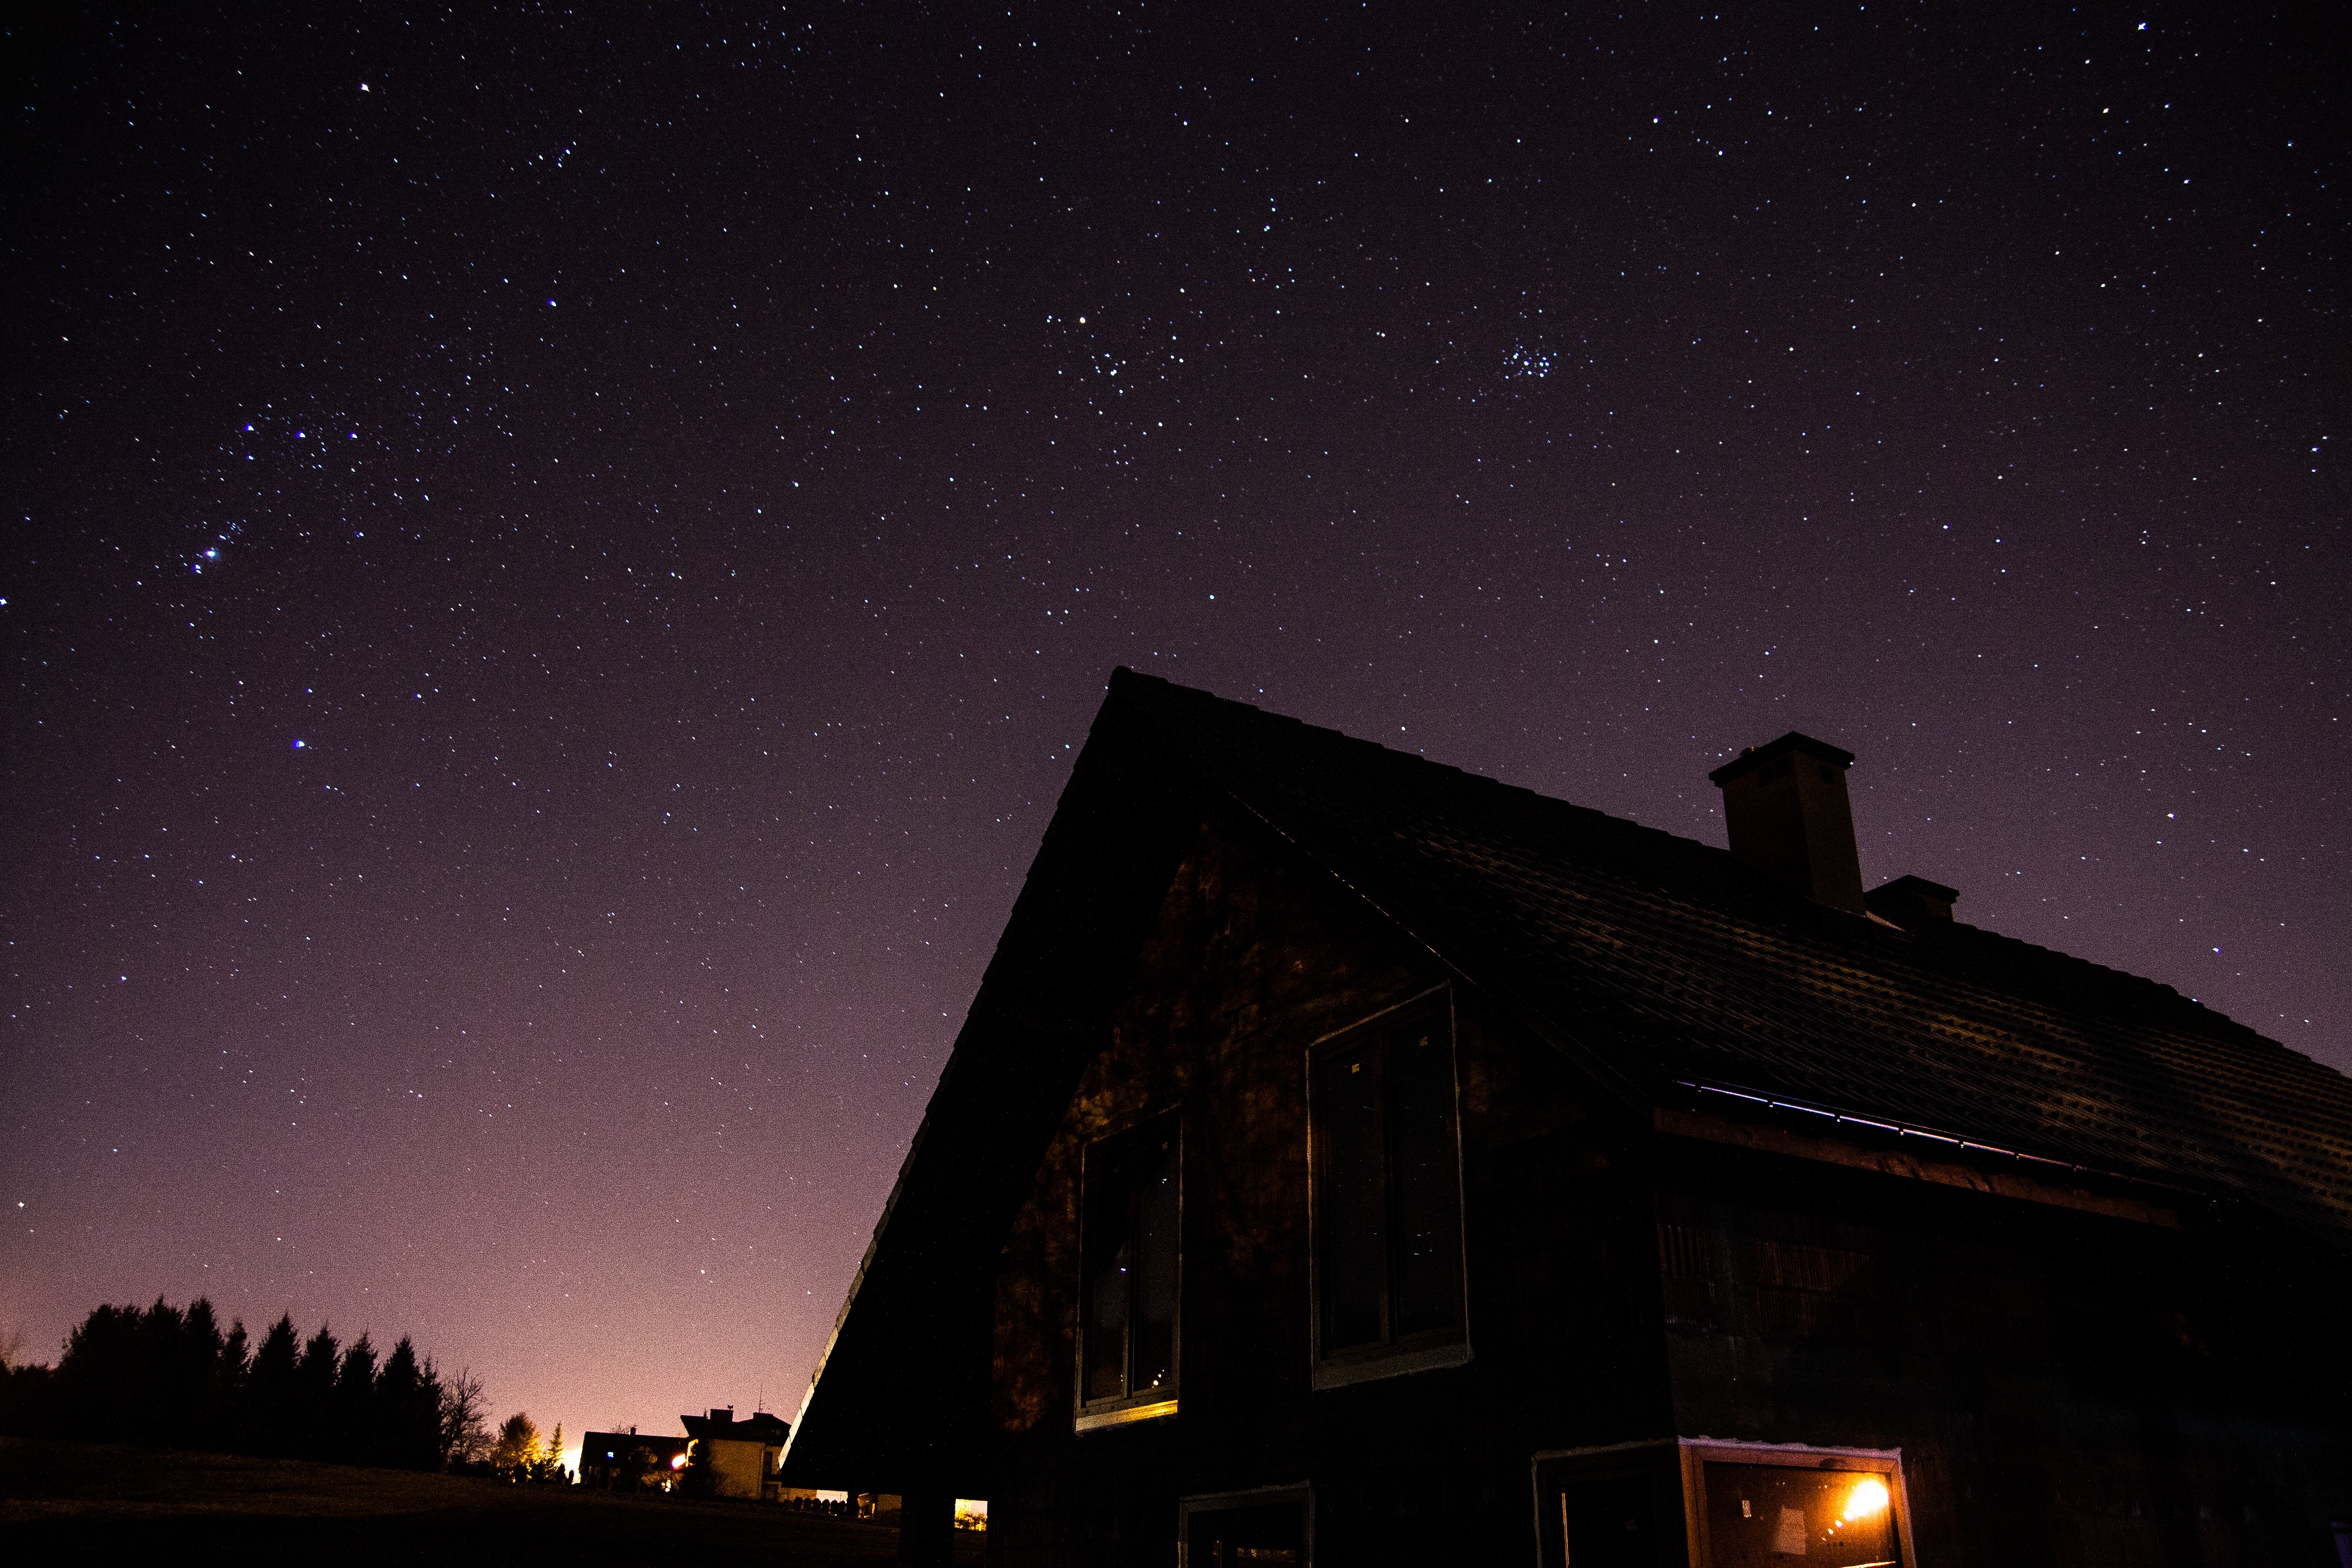
silhouette, light, architecture, sky, night, house, star, dawn, atmosphere, dusk, evening, darkness, aurora, moonlight, astronomy, midnight, astronomical object